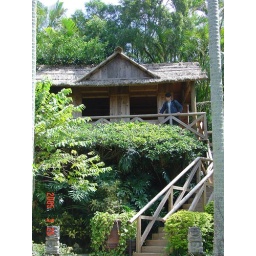
Jean the French teacher in tree house